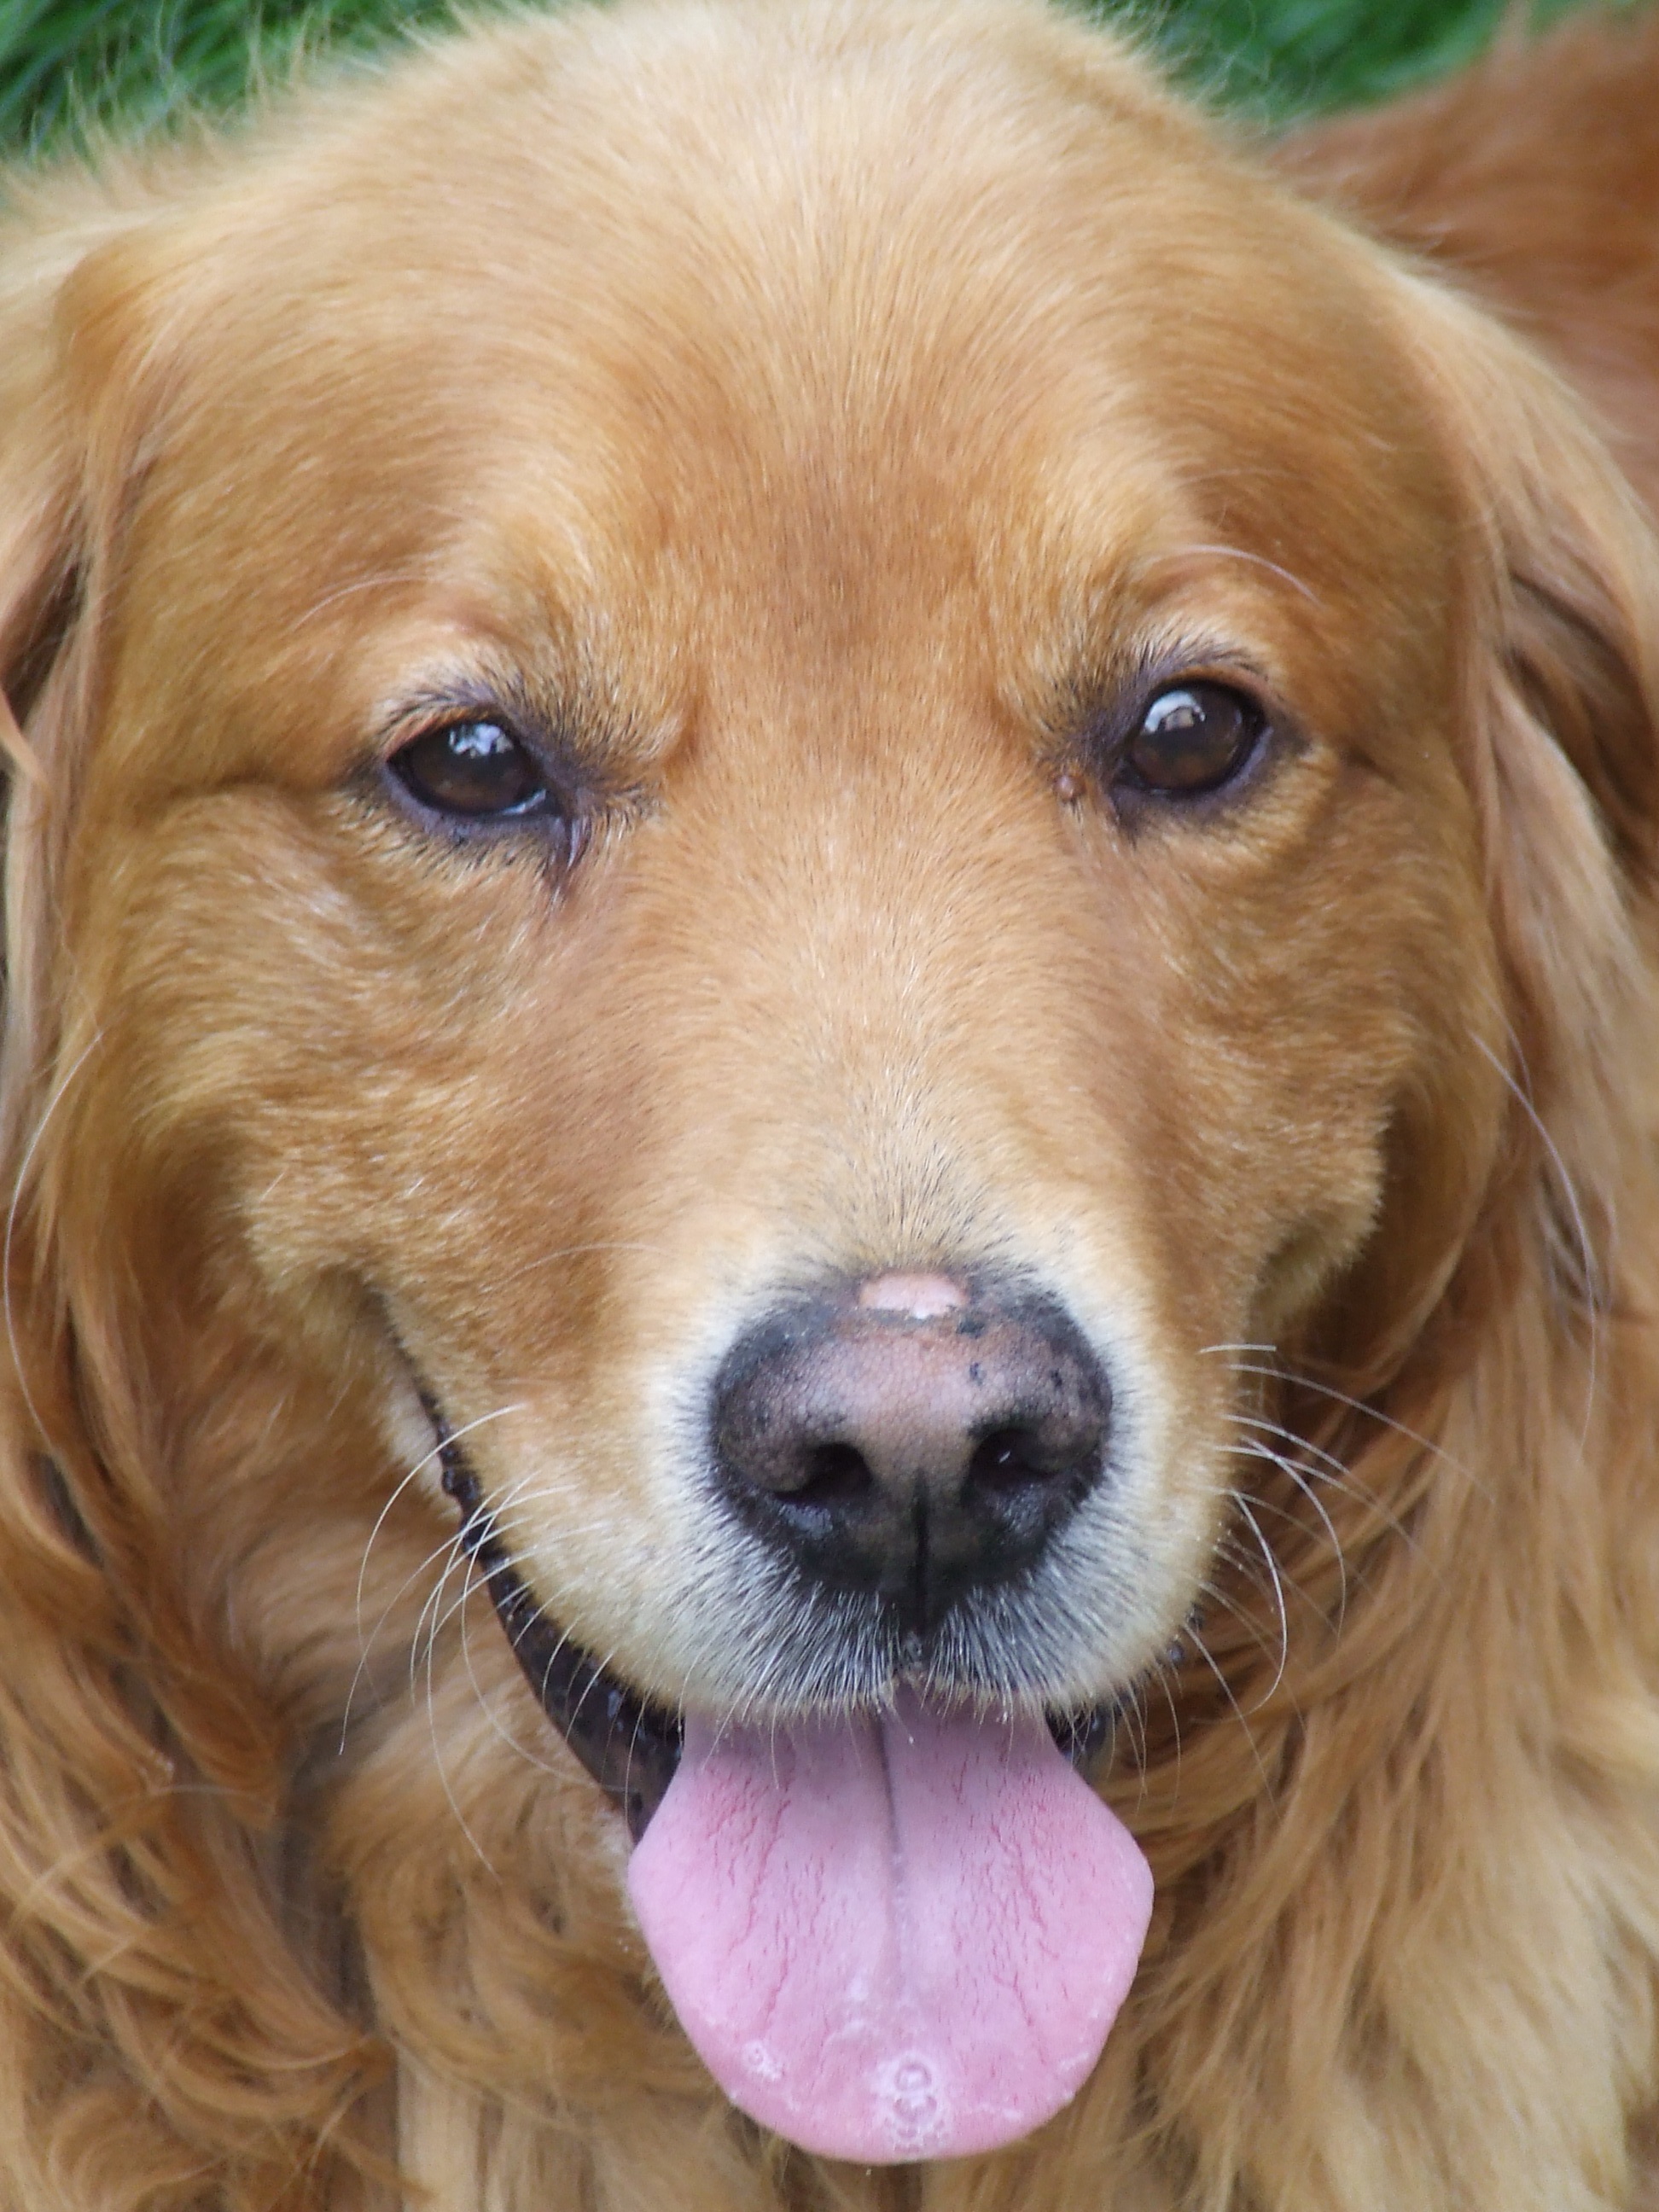
view, dog, mammal, face, nose, golden retriever, hairy, vertebrate, dog breed, retriever, language, the golden retriever, stick out, dog like mammal, nova scotia duck tolling retriever